The Good Place season 4

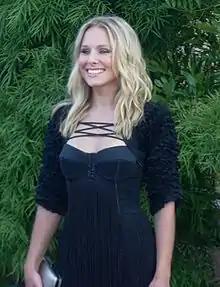
Kristen Bell portrays series protagonist Eleanor Shellstrop and directed episode eight.

An hour-long retrospective, "The Paley Center Salutes The Good Place", aired on September 19, 2019, featuring interviews with cast members and series creator Michael Schur; the special received 1.25 million viewers. A special featuring the six main cast members and hosted by Seth Meyers followed the 75 minute series finale on January 30, 2020; the special received 1.93 million viewers.